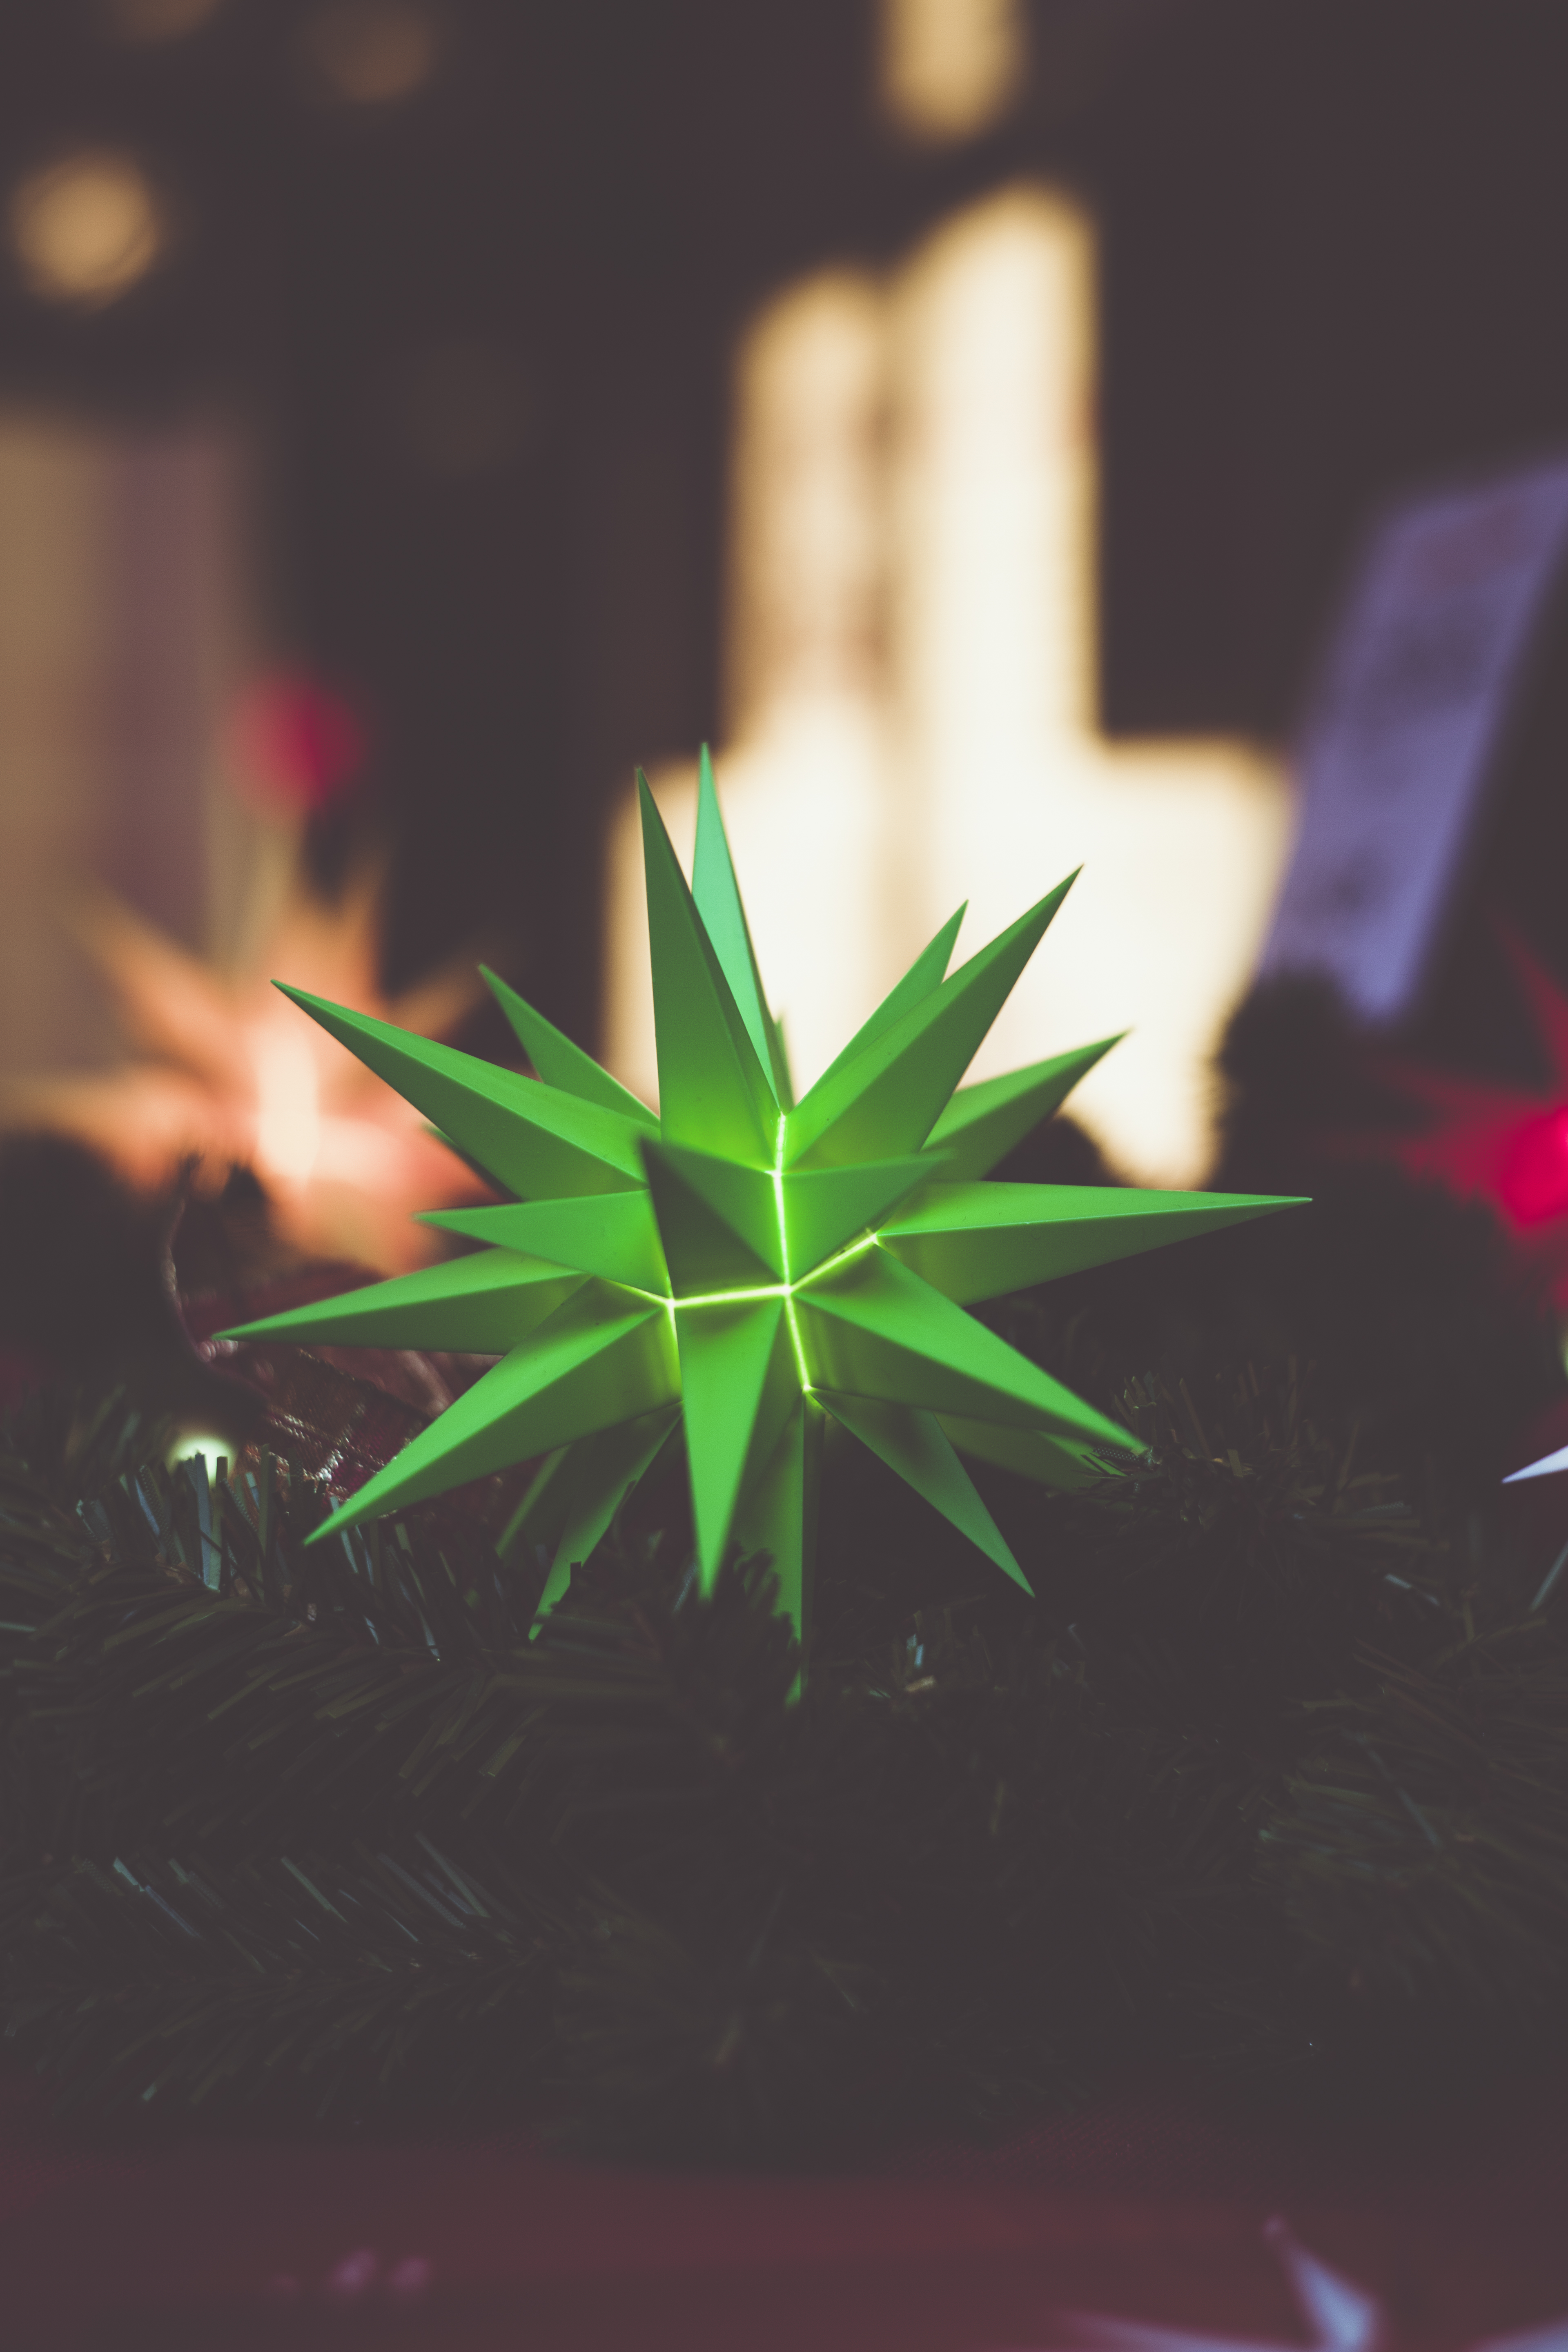
light, blur, abstract, star, leaf, flower, petal, dark, celebration, decoration, green, red, color, darkness, christmas, lighting, christmas tree, ornament, fir tree, close up, christmas decoration, art, design, xmas, shape, decorate, macro photography, computer wallpaper